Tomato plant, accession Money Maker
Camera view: vertical (180 deg); turntable rotation: 150 degrees
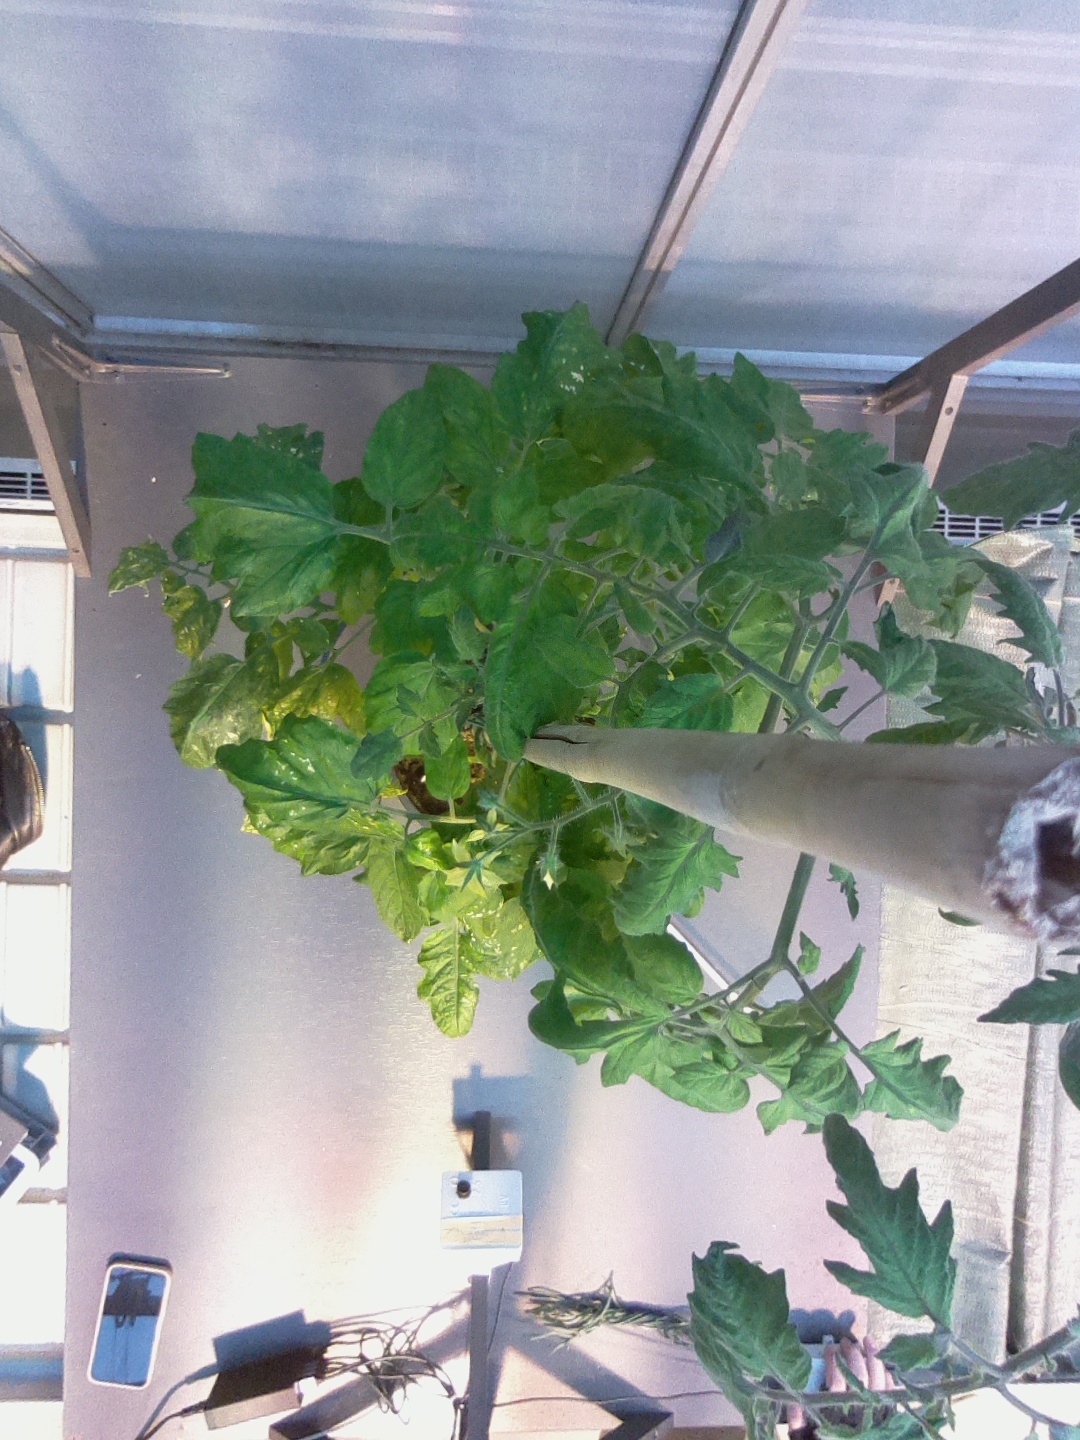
BBCH growth stage 68: Full flowering, 80%-90% of flowers open, more petals falling